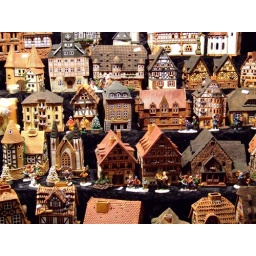
One of the stalls in the market selling model houses